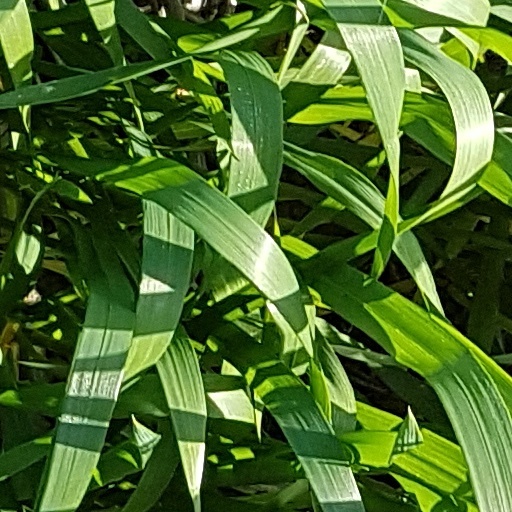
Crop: wheat